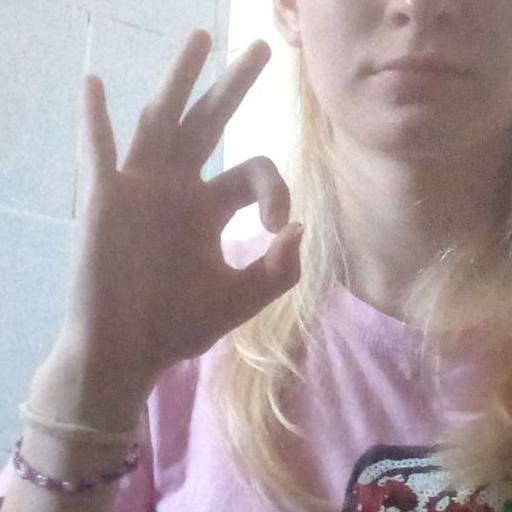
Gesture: ok